Troop B, Washington Cavalry

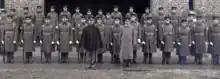
Troop B dismounted, circa 1905

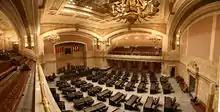
Upon return from deployment to the Mexican border, Troop B was given the liberty of the chamber of the Washington House of Representatives (pictured here in 2009).

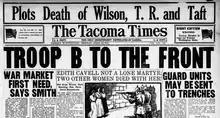
The front page of "The Tacoma Times" on April 30, 1917

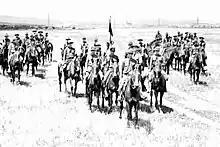
Elements of Troop B of the 58th Machine Gun Squadron, pictured in Wyoming in 1923

The Tacoma City Troop of the Washington Territorial Militia was activated in 1889 and redesignated Troop B of the Washington Cavalry, an unnumbered cavalry regiment sometimes referred to as the 1st Washington Cavalry, upon the accession of Washington to the United States that year. It served as the mounted escort to Governor of Washington Elisha P. Ferry during his inauguration in 1892.